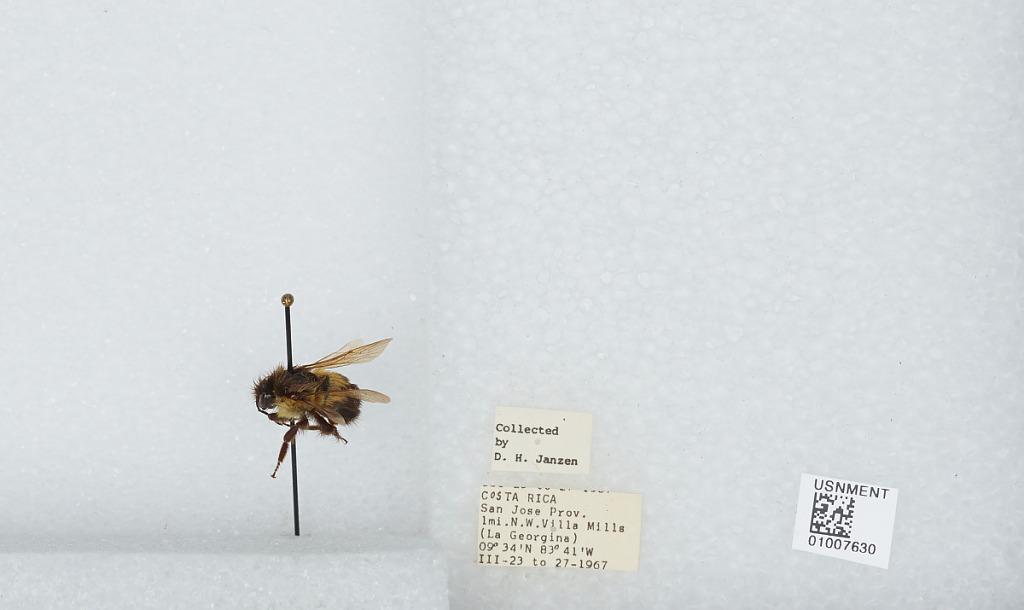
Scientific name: Bombus (Pyrobombus) ephippiatus (Say)
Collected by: D. Janzen
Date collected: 1967-3-23
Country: Costa Rica
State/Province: San Jose
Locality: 1 mile northwest of Villa Mills (La Georgina)
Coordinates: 9.5583, -83.7239